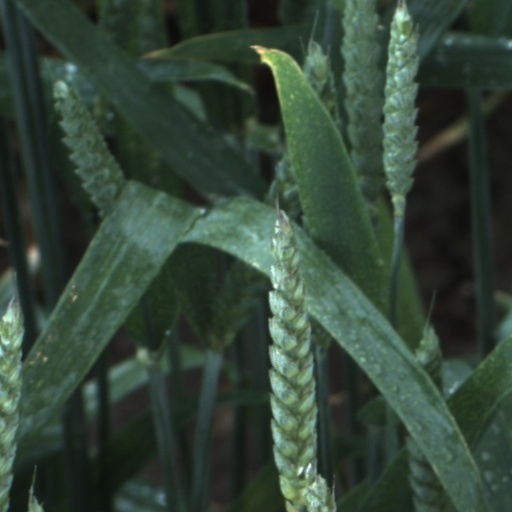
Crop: wheat